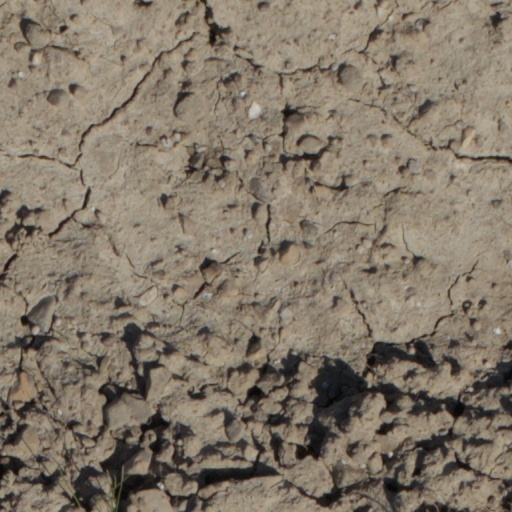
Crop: wheat